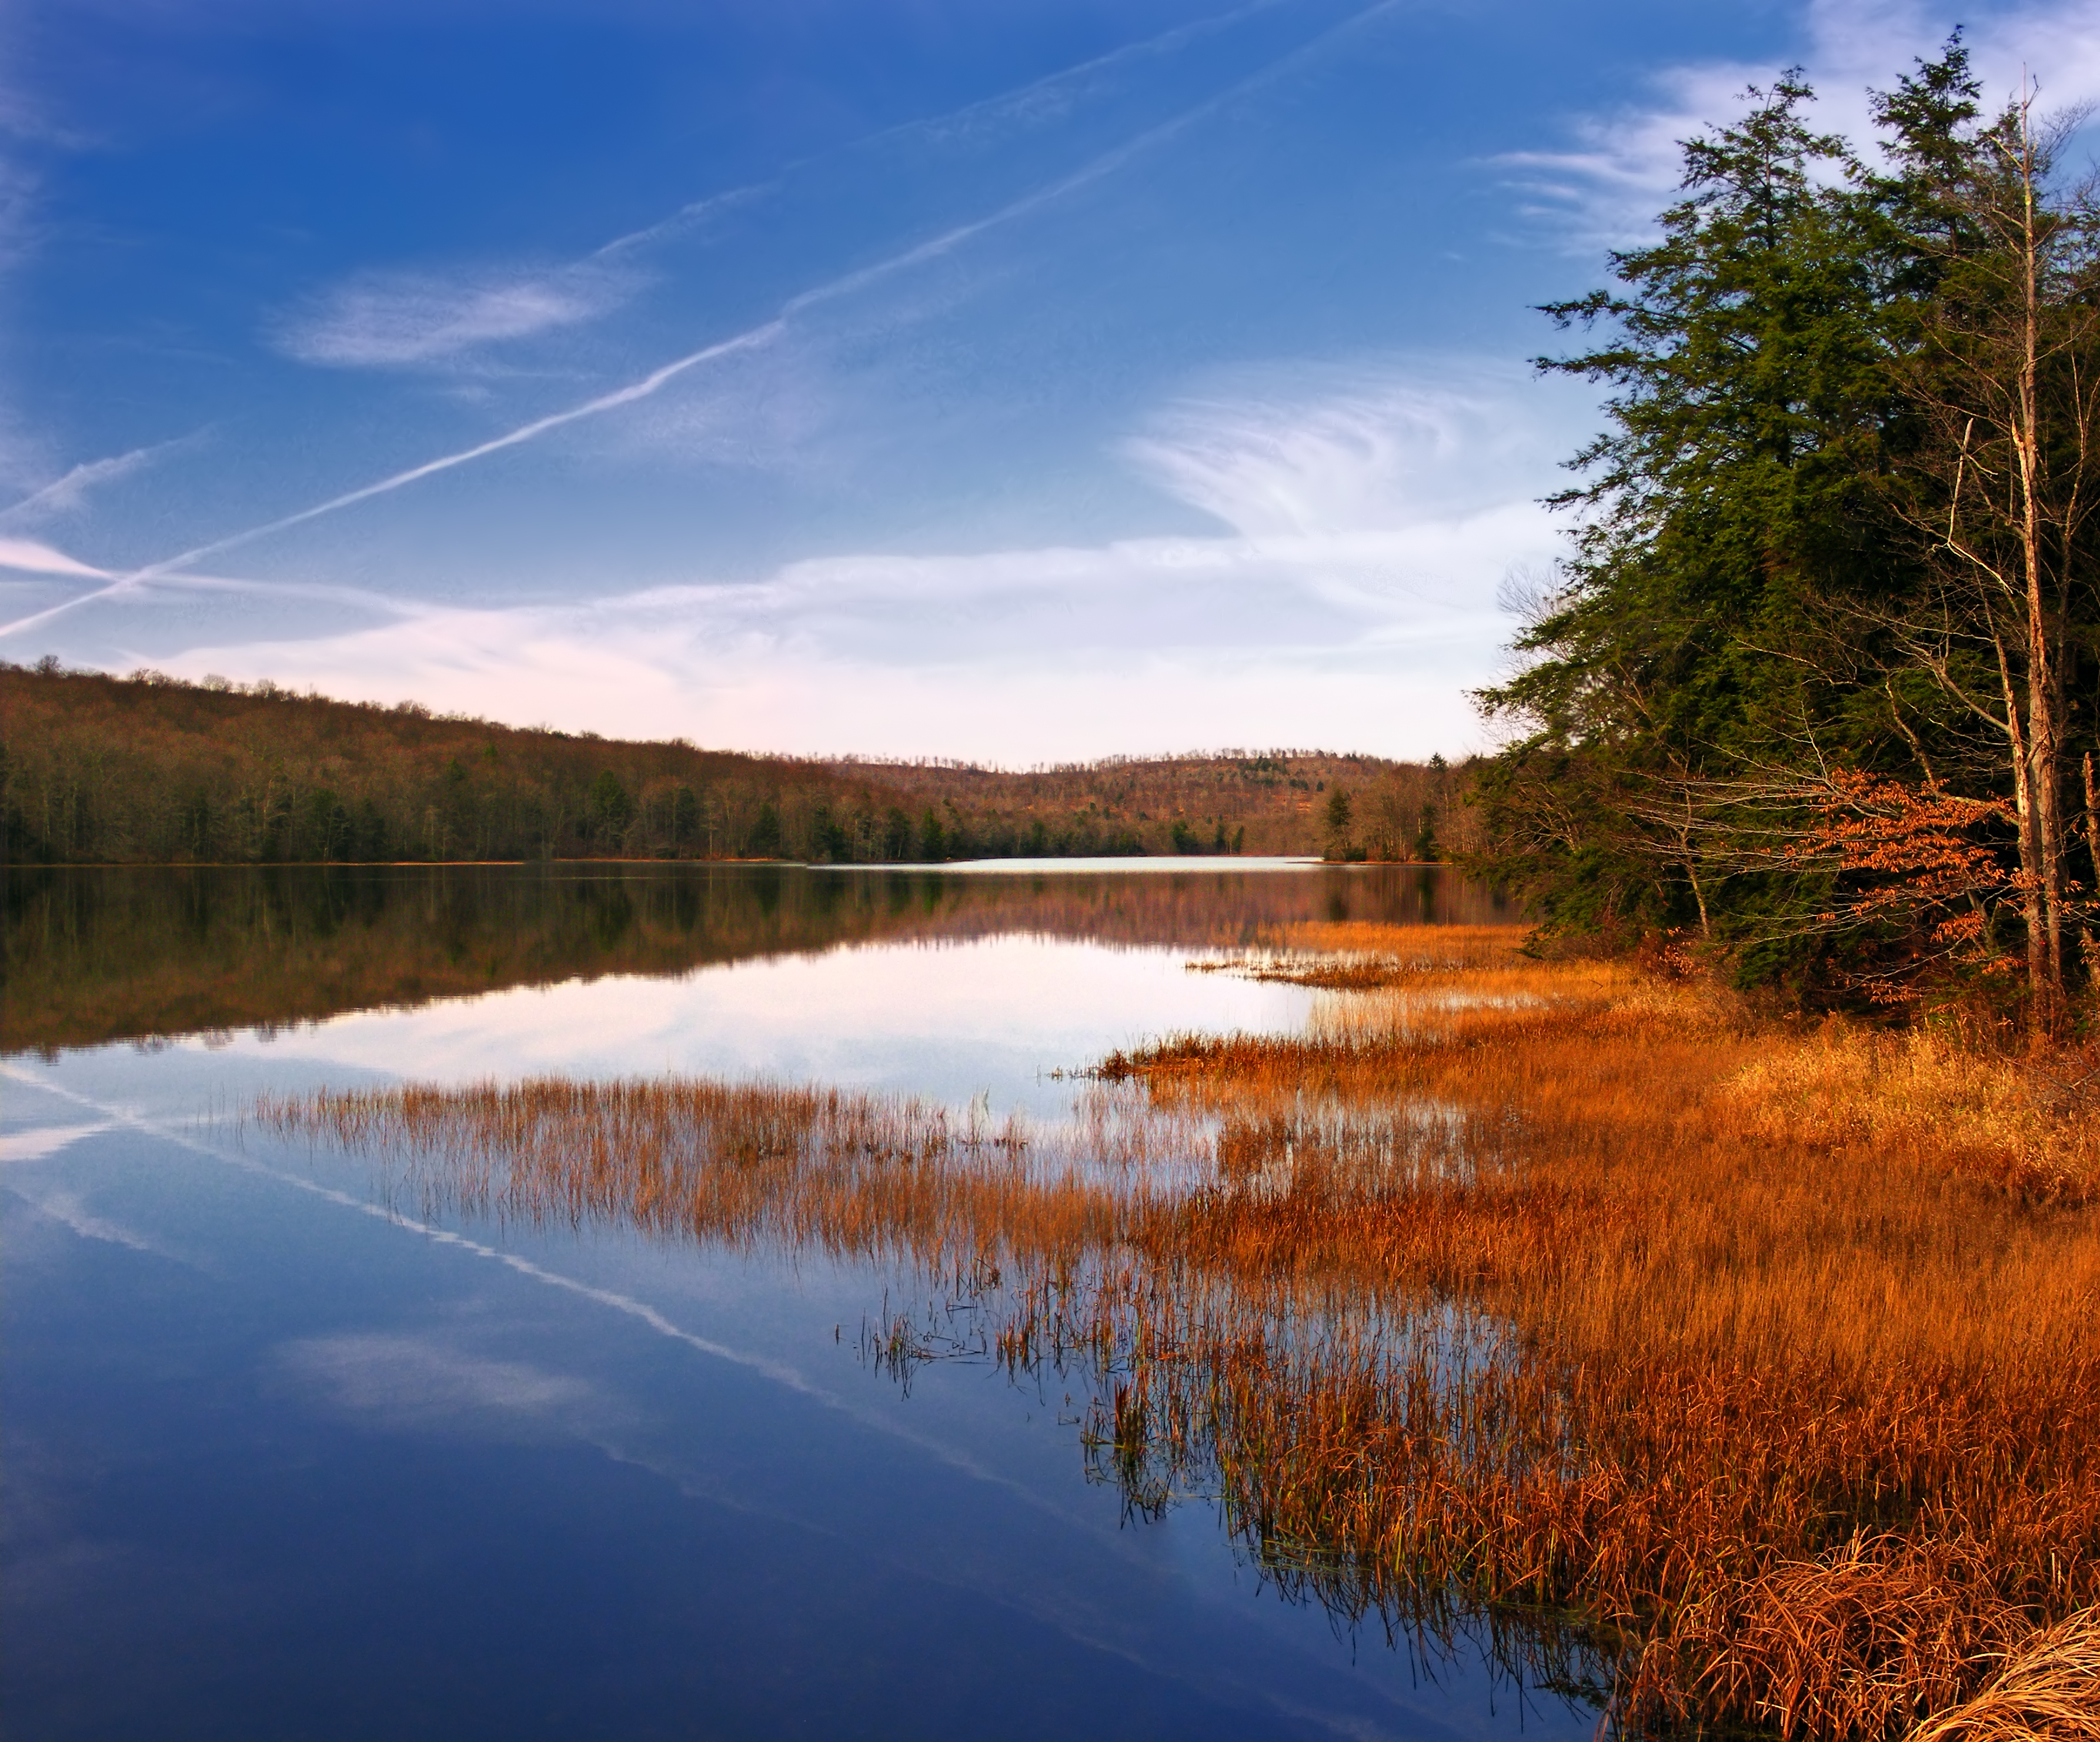
landscape, tree, water, nature, marsh, wilderness, sky, morning, lake, river, pond, reflection, autumn, reservoir, waterway, body of water, creativecommons, clouds, alleghenyplateau, wetland, lowlight, pennsylvania, endlessmountains, cirrus, sullivancounty, hunterslake, shrewsburytownship, contrails, habitat, loch, ecosystem, natural environment